Diane Caldwell

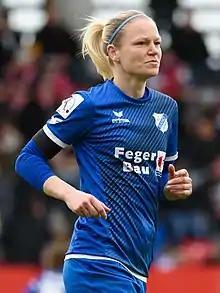
Caldwell playing for SC Sand in 2020

Diane Evelyn Caldwell (born 11 September 1988) is an Irish professional footballer who plays as a defender for FC Zürich Frauen and the Republic of Ireland national team.